Murder of Romina Ashrafi

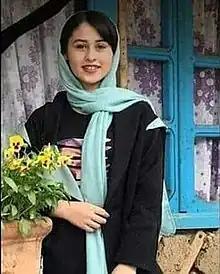
Romina Ashrafi

On May 12, 2020, Reza Ashrafi, the father of 14-year old Iranian girl Romina Ashrafi killed her as she slept in the family home in Sefid Sangan, Talesh, Gilan province.